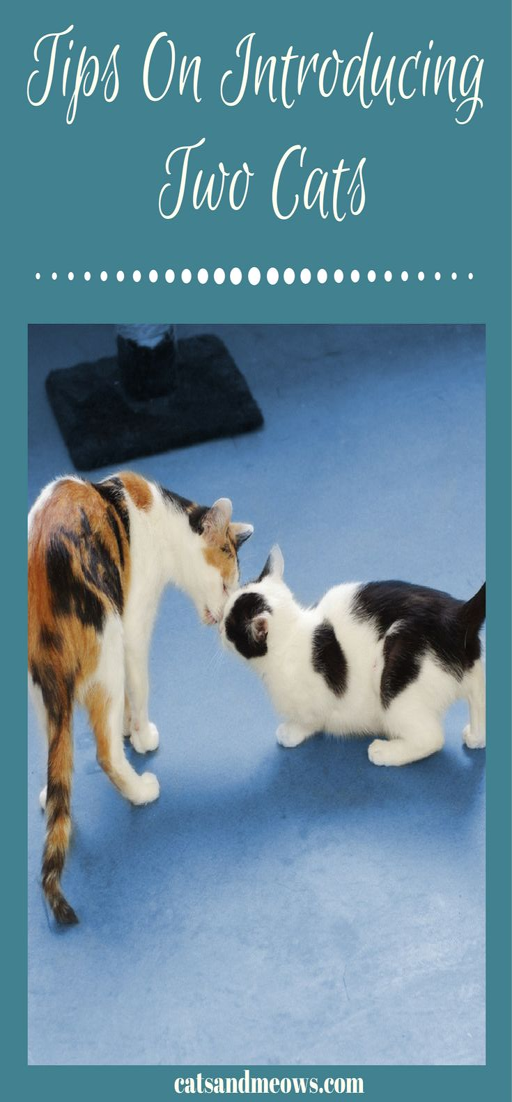
are you bring another cat into your home ? here are some of the things that you can do to help them along the way .